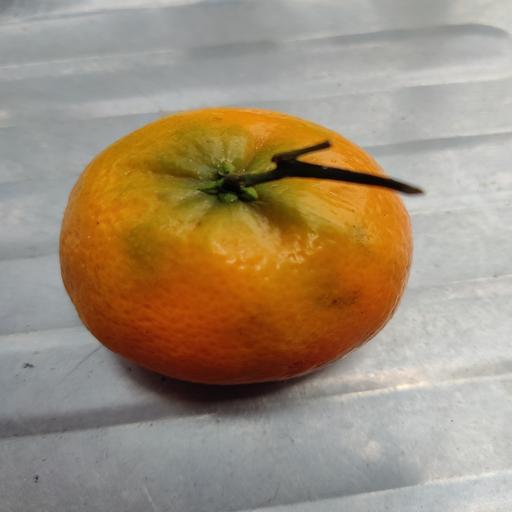
Crop type: Orange